Pyrobombus

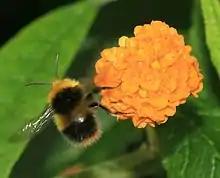
"Pyrobombus pratorum" pollinating

"Pyrobombus" collect pollen from a variety of flora by using its hind legs (scopa) and have pollen trapped between the body hairs. Through vibrating at high frequencies, pollen can be expelled from the bee's body to transport back to their colony and other plants for fertilization. This is the act of buzz pollination in which most species of the "Bombus" behave that allows for flora to be distributed and fertilised.